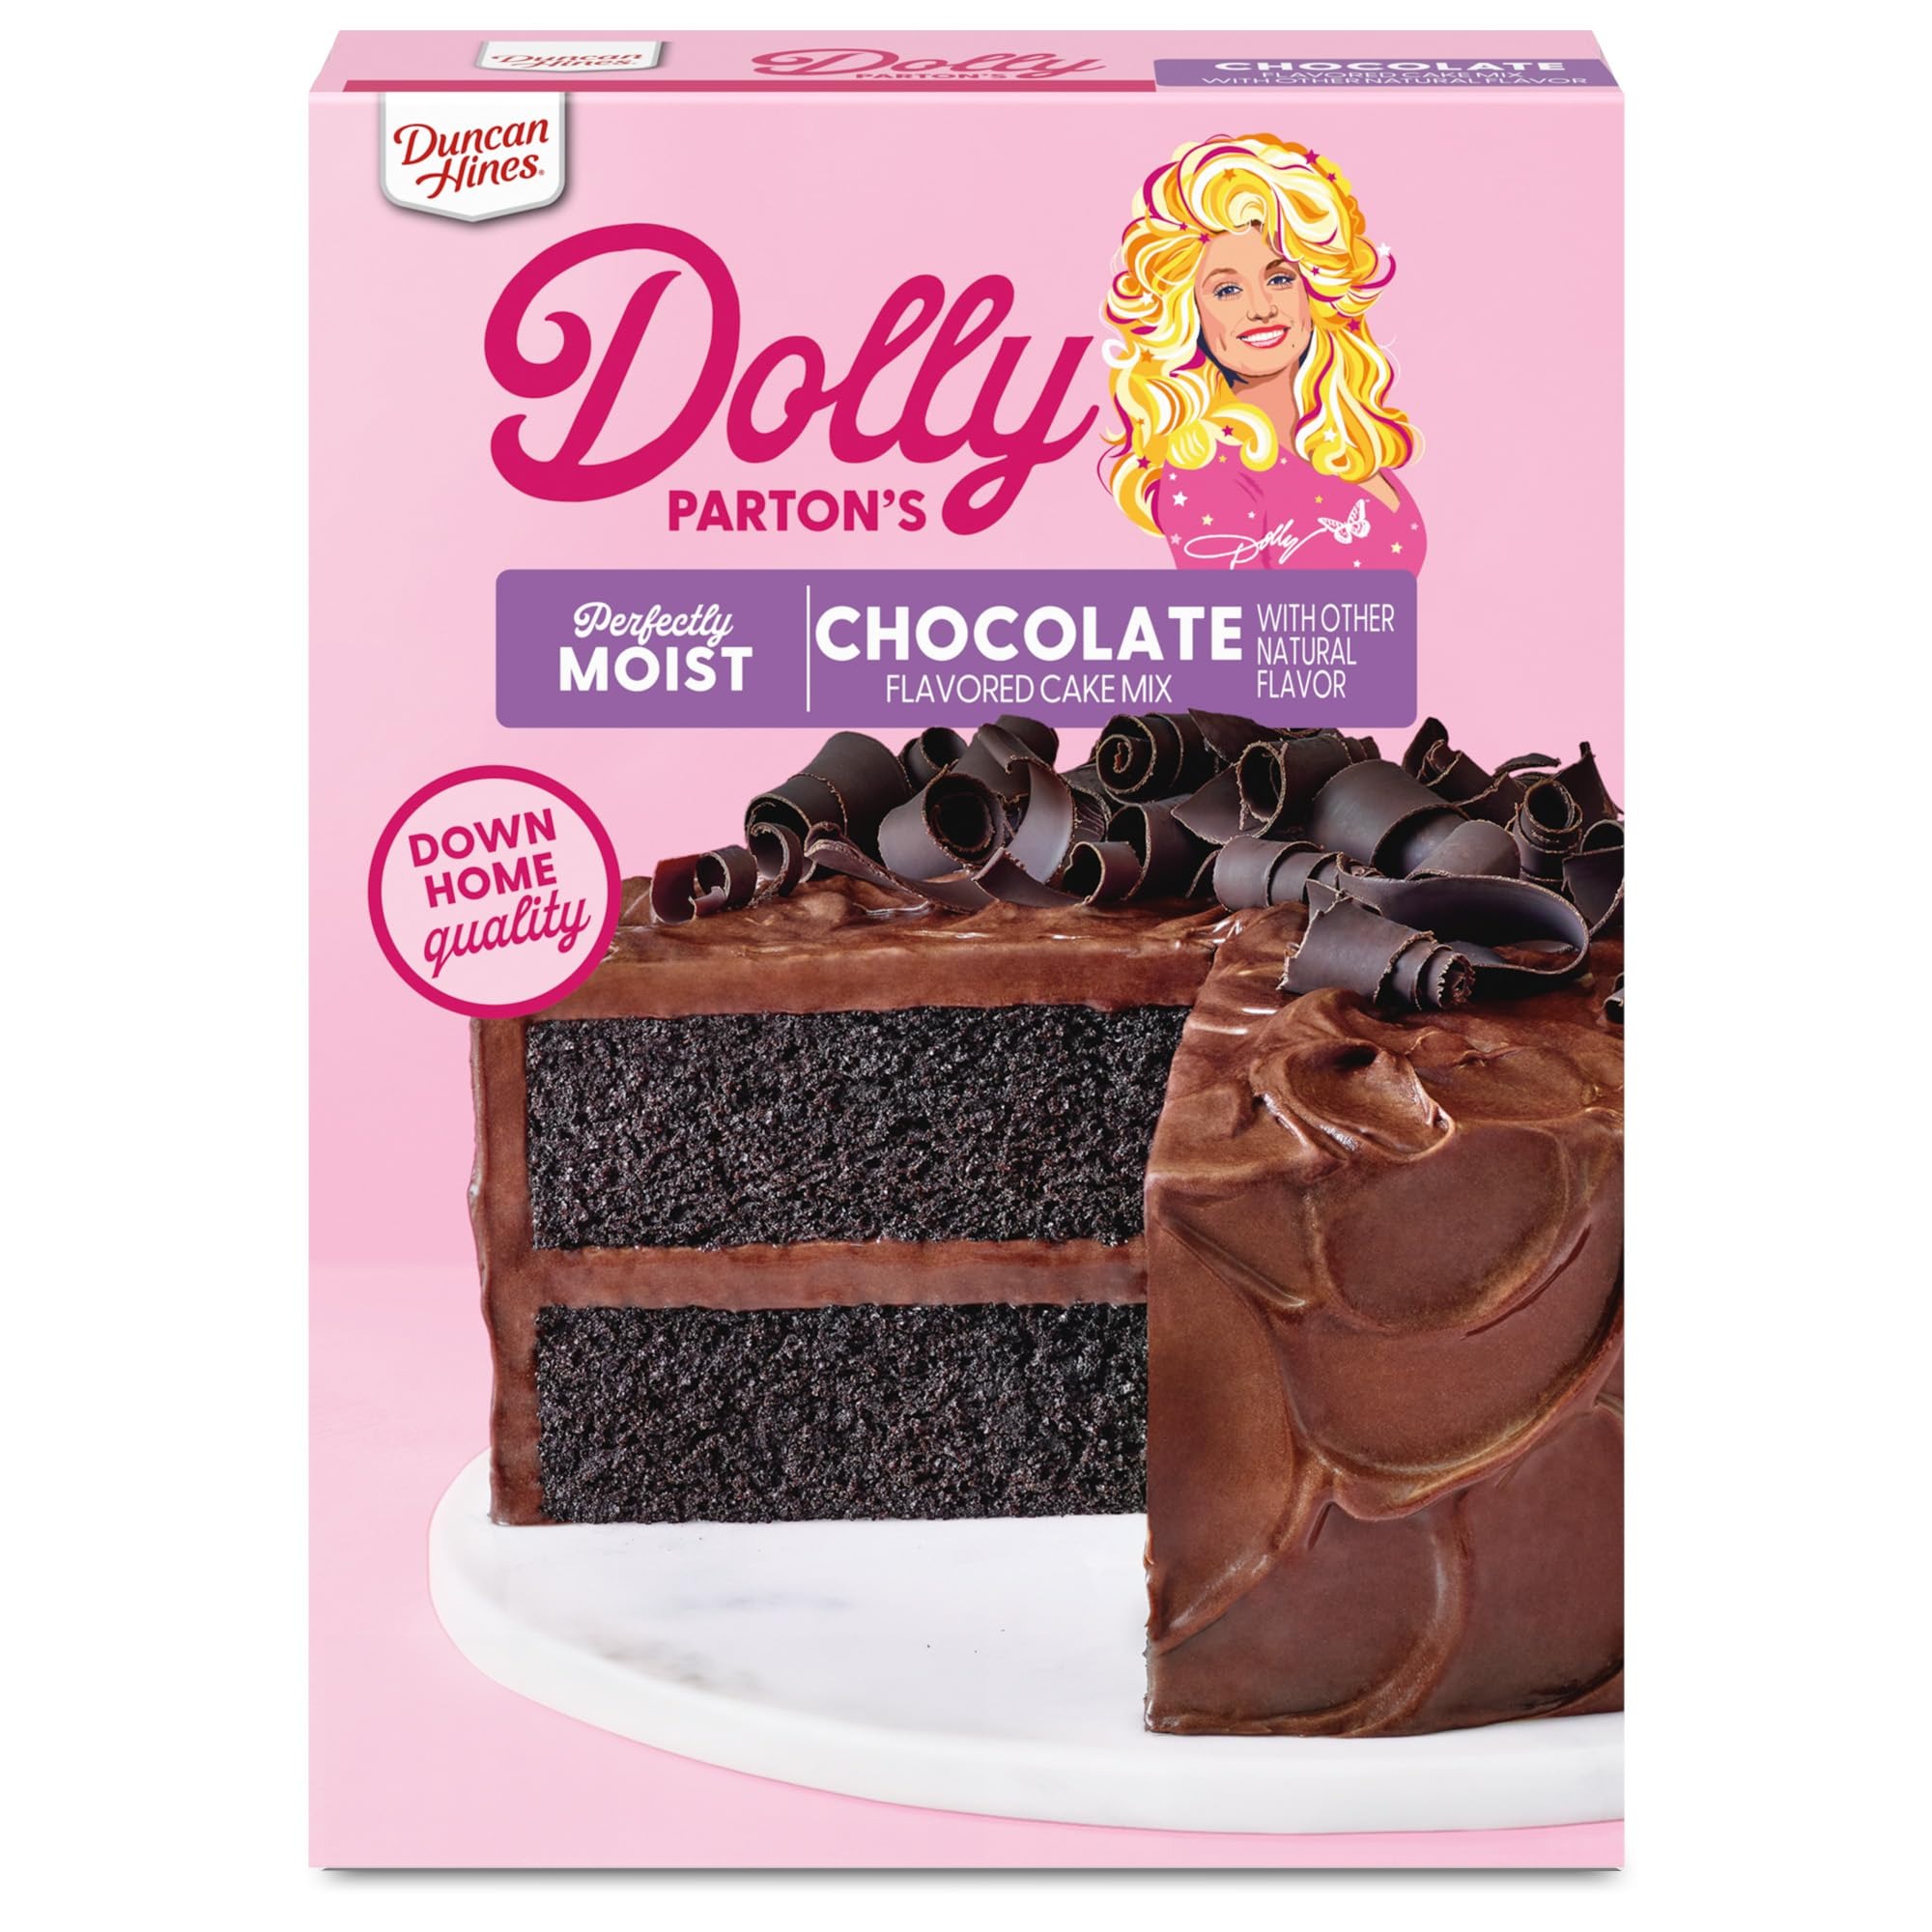
Item Name: Duncan Hines Dolly Parton's Favorite Chocolate Flavored Cake Mix, 15.25 oz.
Bullet Point 1: One 15.25 oz. box of Duncan Hines Dolly Parton's Favorite Chocolate Flavored Cake Mix
Bullet Point 2: Perfectly moist chocolate cake mix
Bullet Point 3: Featuring Dolly Parton's Extra Special Chocolate Ganache Cake recipe on box
Bullet Point 4: Delicious chocolate cake perfect for everyday desserts and birthday treats
Bullet Point 5: Stock up today on the sweet combination of Duncan Hines and Dolly Parton
Value: 15.248
Unit: Ounce

Price: 2.07